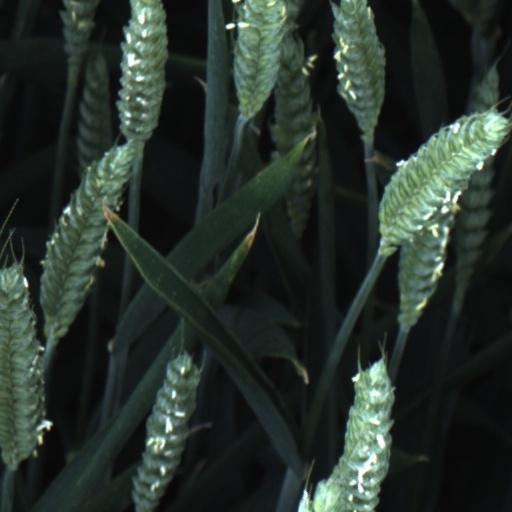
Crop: wheat